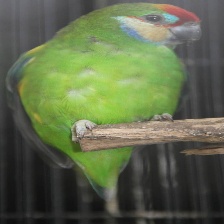
Species: DOUBLE EYED FIG PARROT
Scientific name: CYCLOPSITTA DIOPHTHALMA